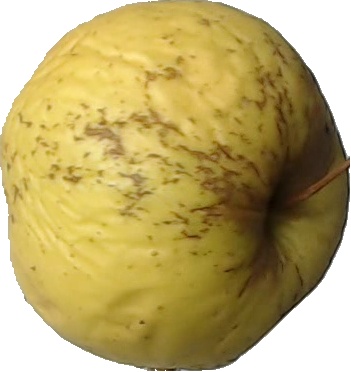
Label: apple_golden_1